William James Wintle

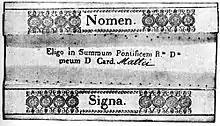
Papal conclave ballot, illustration from the article "How the Pope is Elected" by W. J. Wintle, in the "London Magazine" for June, 1903

Interested in Christian religion, Wintle donated to the Anglican church in Chiswick. He spent time on Caldey Island with the Benedictines there. A British Museum list of those presenting zoology specimens during 1920 includes a Brother W. J. Wintle. He later became a Roman Catholic convert.